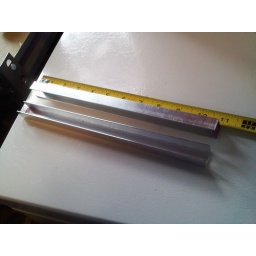
With a door cut in the base barrel, it flexes under weight. I decided to reinforce it.